Sound quality

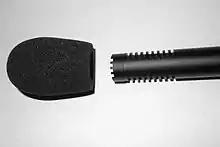
Microphone covers are occasionally used to improve sound quality by reducing noise from wind.

Sound quality is typically an assessment of the accuracy, fidelity, or intelligibility of audio output from an electronic device. Quality can be measured objectively, such as when tools are used to gauge the accuracy with which the device reproduces an original sound; or it can be measured subjectively, such as when human listeners respond to the sound or gauge its "perceived" similarity to another sound.